Jiuyi Mountains

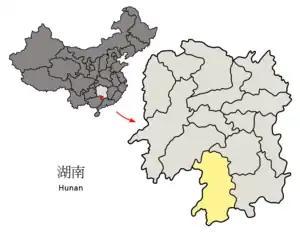
Location of Yongzhou Prefecture within Hunan

The Jiuyi Mountains ( "Jiuyi Shan") are a mountain range in Hunan province, China. They are located in the Yongzhou, Ningyuan and Lanshan region, bordering Guangdong province.